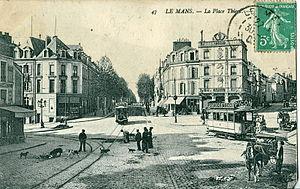
Carte postale ancienne éditée par L. Joniaux, n°47
Le Mans, préfecture du département de la Sarthe, est reliée au chemin de fer depuis 1857 ligne Paris - Rennes, et la ville servait de halte à mi chemin de la ligne.